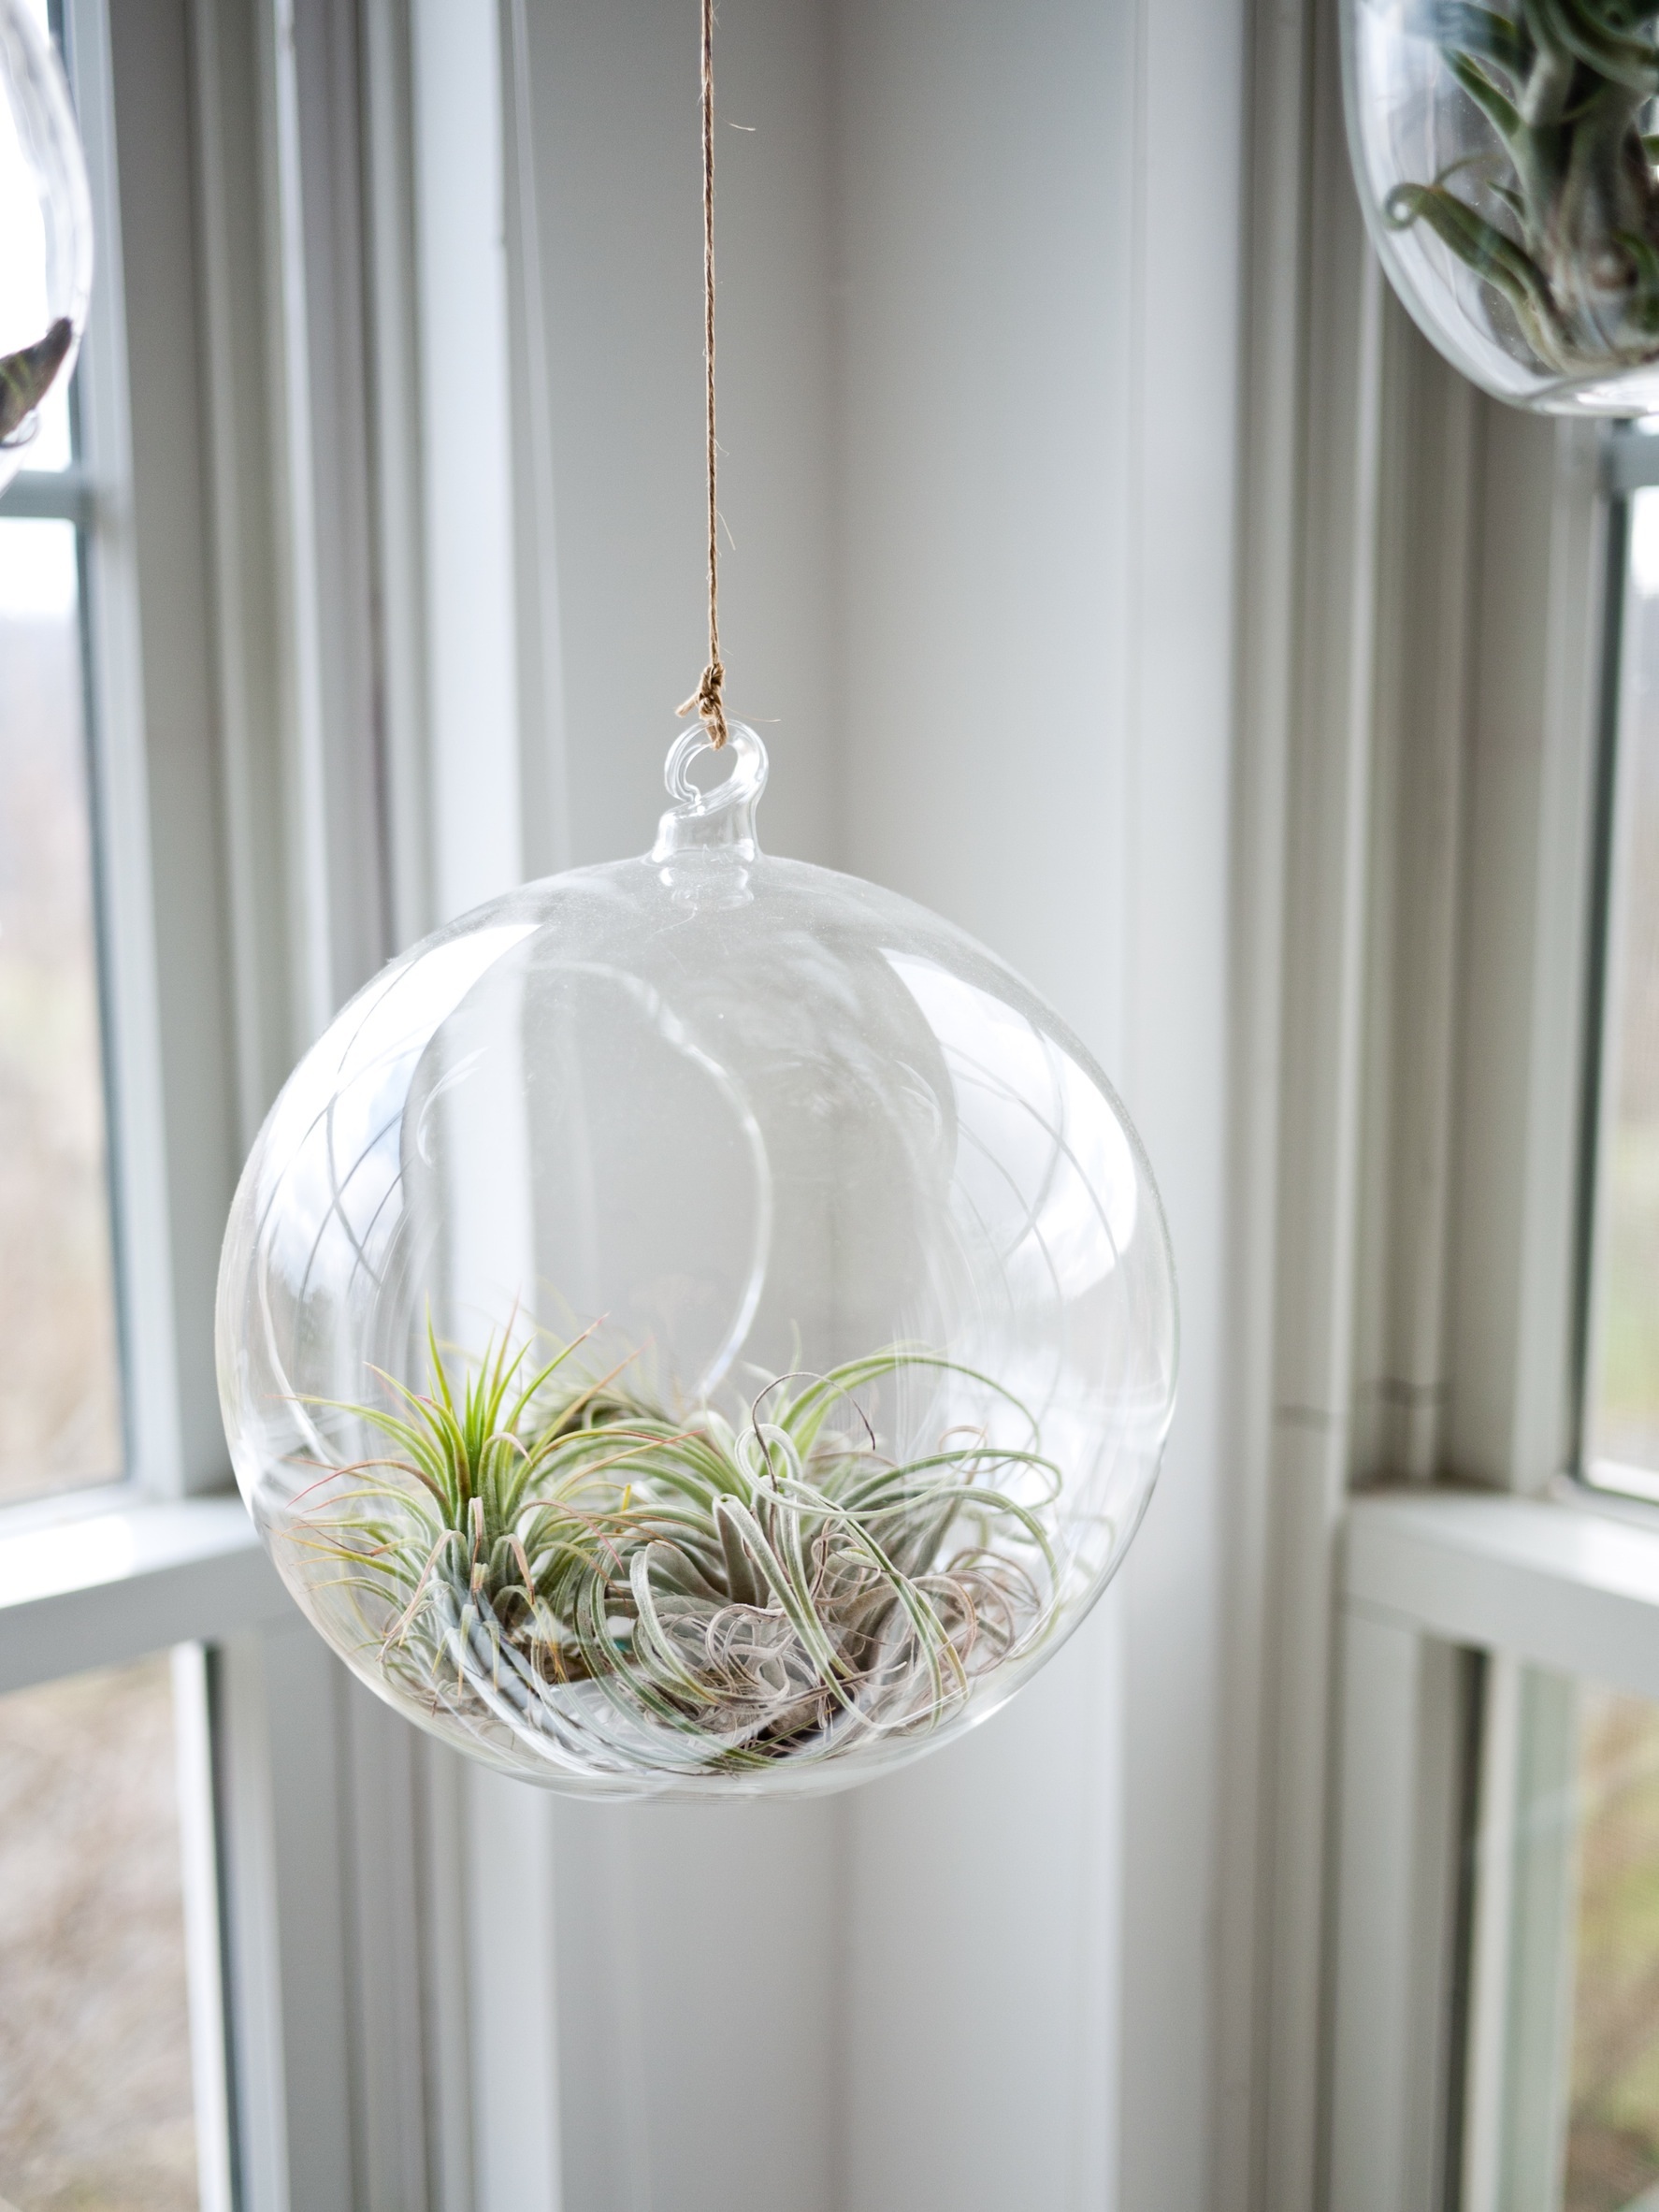
light, growth, plant, glass, small, hanging, lighting, greenhouse, bubble, glasshouse, eco, interior design, transparent, light fixture, sphere, system, floristry, filigree, trapped